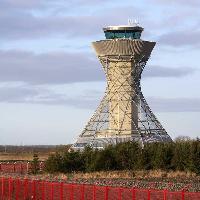
Weather: cloudy or overcast